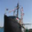
Label: ship